Irene Parlby

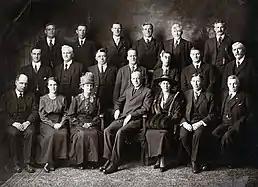
Board of Directors of the United Farmers of Alberta in 1919. Parlby is third from the right on the bottom row.

Parlby's political life began in 1914 when she, along with other women in the area, created the Alix Country Women's Club (ACWC), and Parlby was chosen as secretary. One of the first accomplishments of the ACWC was to establish a local library, one of the first in the province. When the United Farm Women of Alberta (UFWA), an auxiliary group of the United Farmers of Alberta, was formed in 1915, the ACWC became the first local branch of the UFWA. The next year, she was elected to be the first president of the UFWA. Between 1918 and 1920, the membership grew from 1,450 to 4,000 women. As president, Parlby worked to improve healthcare and helped to establish municipal hospitals. In 1920, she resigned as president, saying: "The organization has reached a stage when its own momentum will help to carry it along, the difficult days of arousing interest and establishing the position of the organization are over, and I feel I can ... leave all active work in it to those who are more capable of carrying on than myself."